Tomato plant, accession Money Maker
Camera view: vertical (180 deg); turntable rotation: 270 degrees
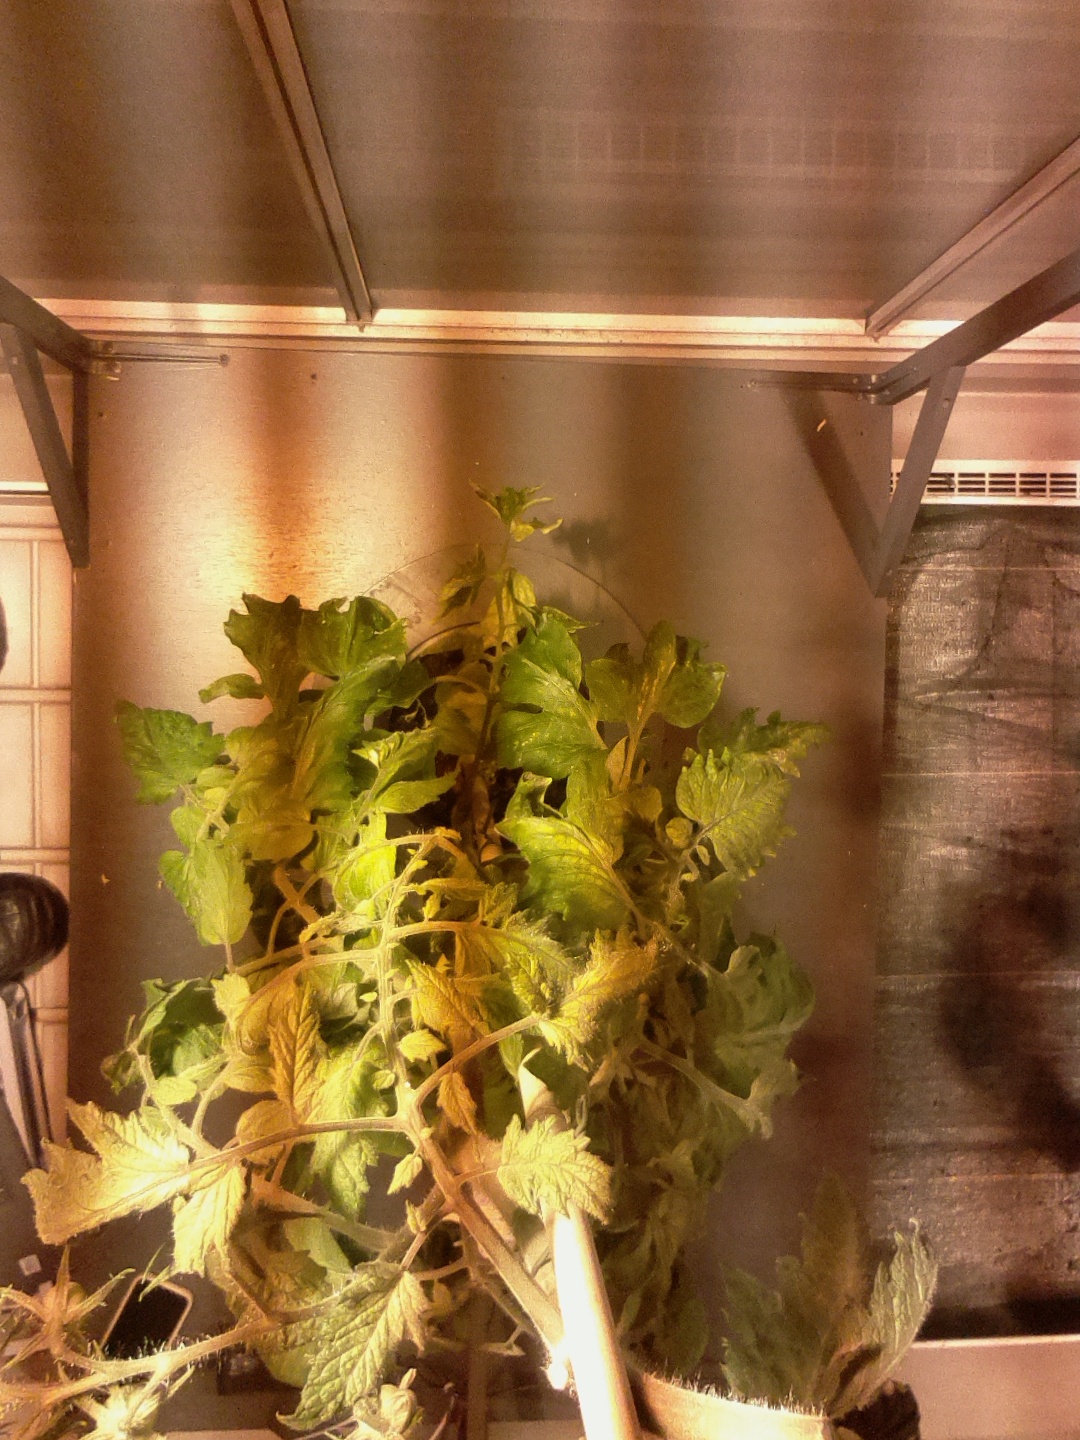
BBCH growth stage 75: 50%-60% of final fruit size